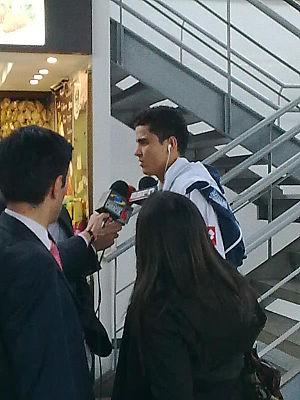
Giovanni Andrés Moreno Cardona, né le 1ᵉʳ juillet 1986 à Segovia, est un footballeur international colombien, qui évolue au poste de milieu de terrain au sein du club chinois du Shanghai Shenhua.